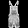
Label: Trouser